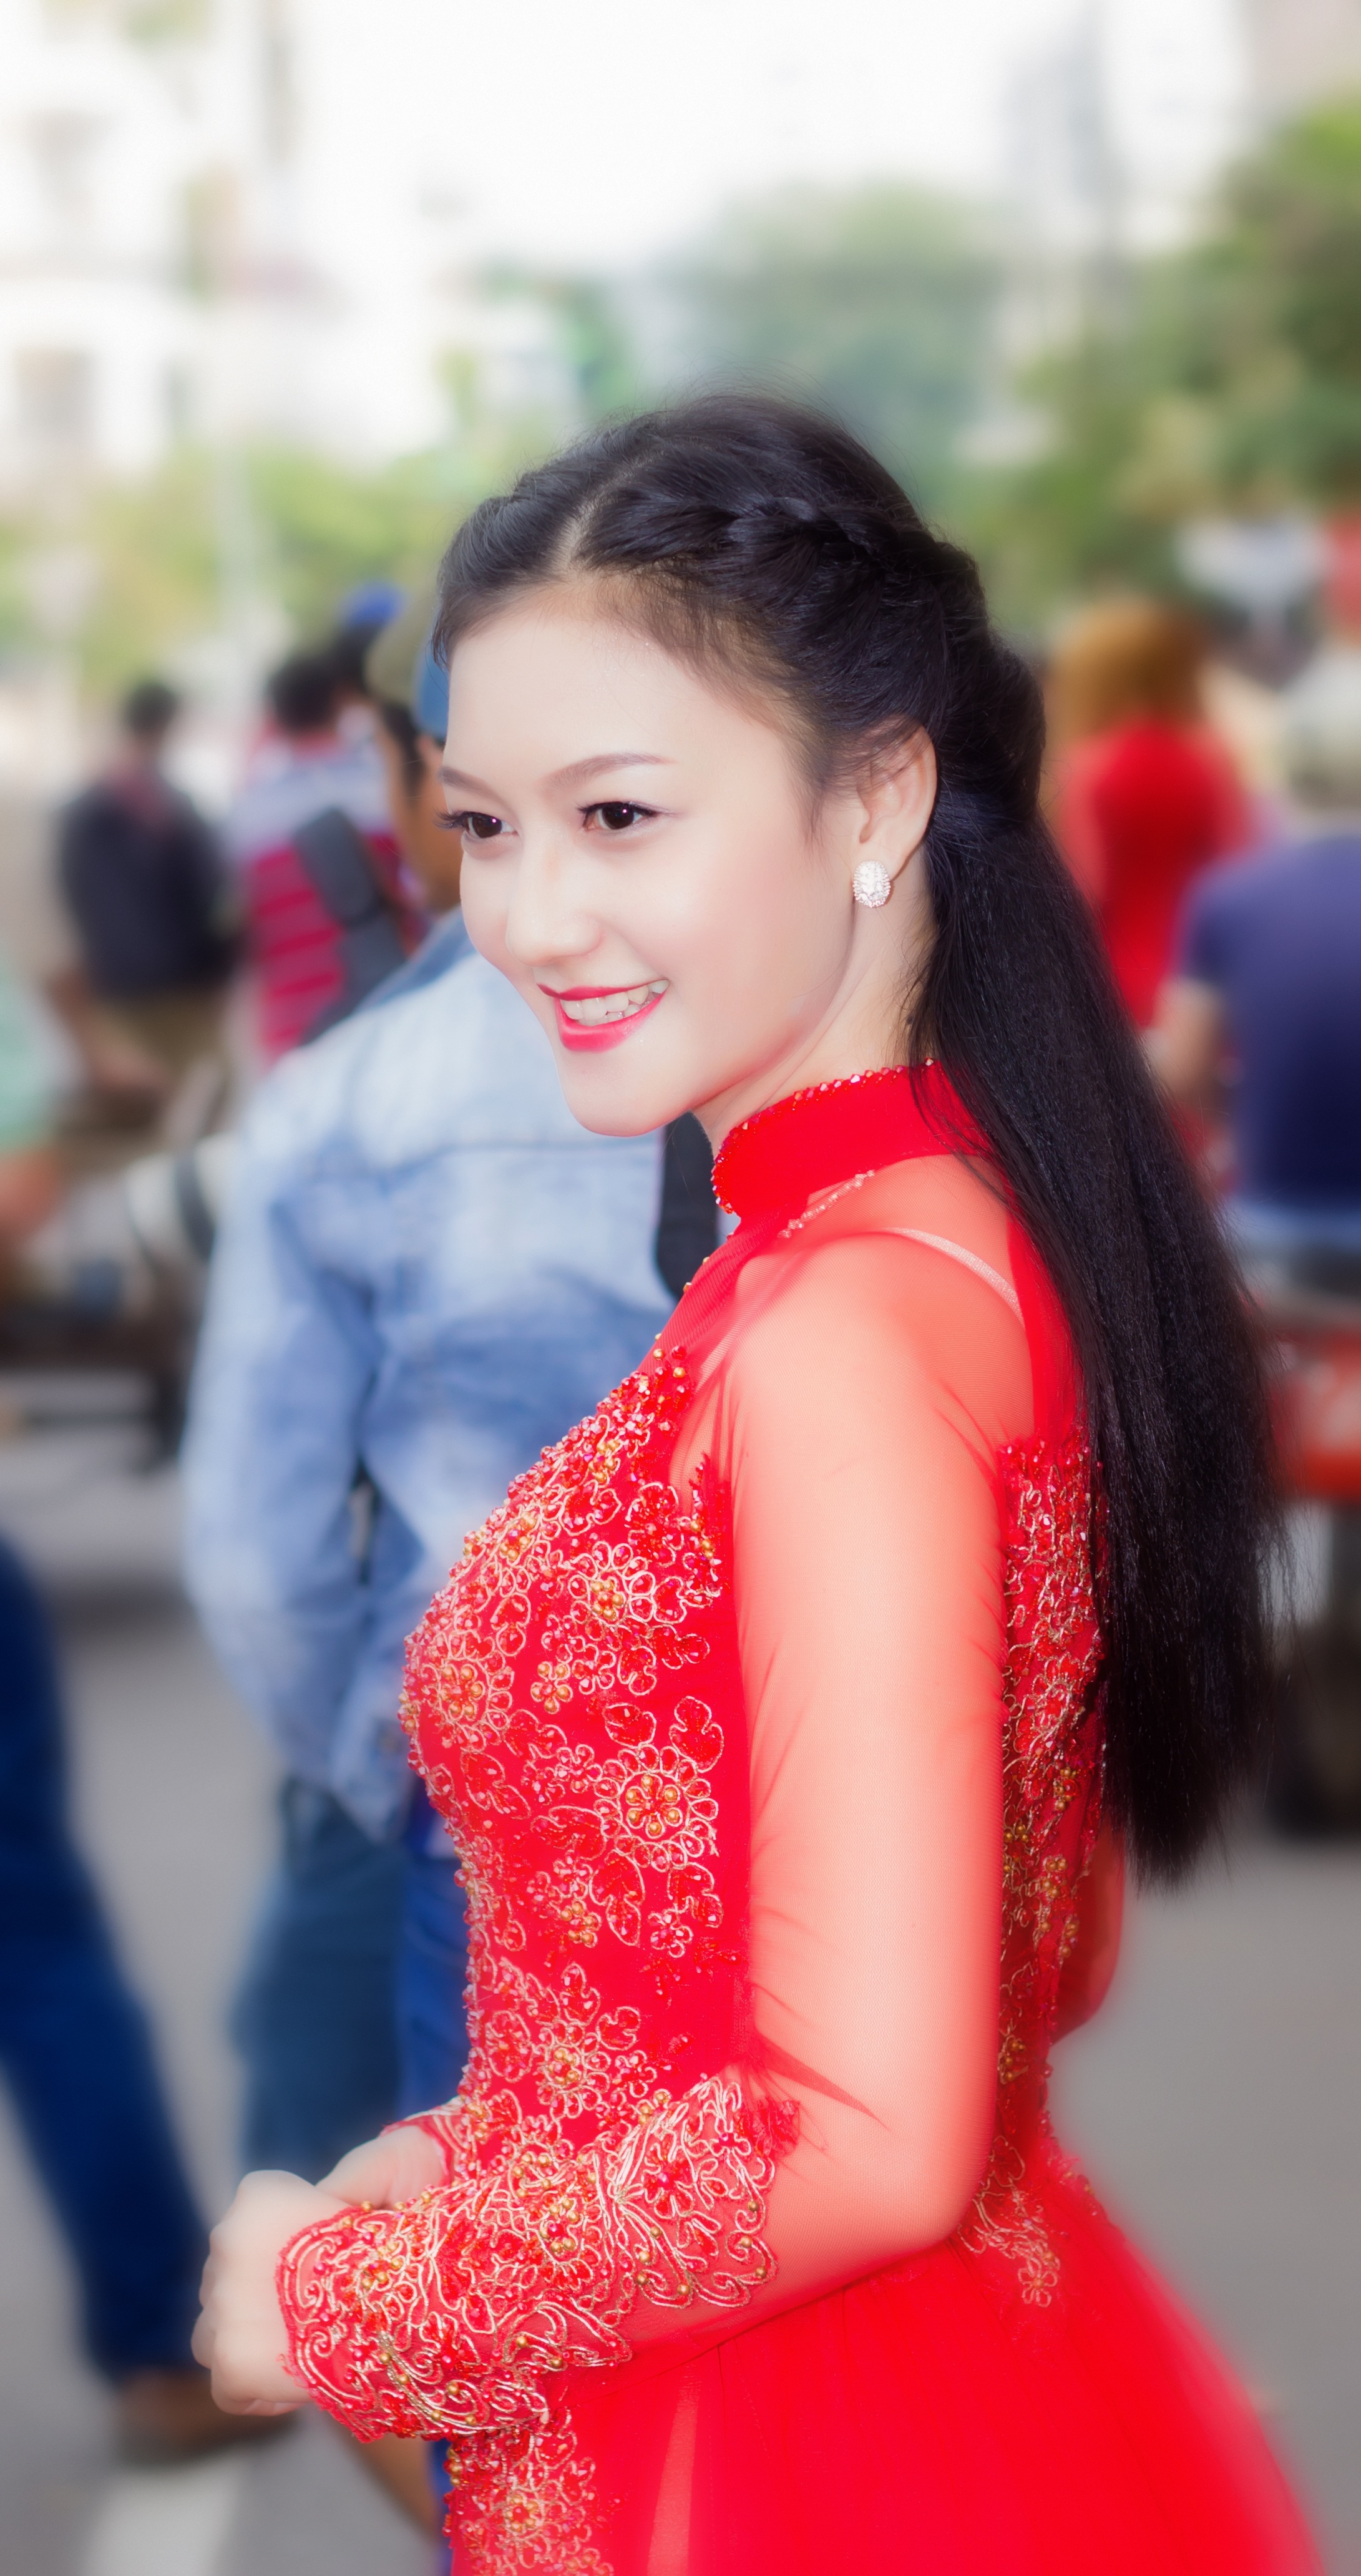
girl, photography, trunk, home, male, female, model, spring, red, fashion, clothing, lady, pink, page, hairstyle, laugh, write, human body, dress, beauty, day, costume, abdomen, photo shoot